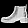
Label: Ankle boot